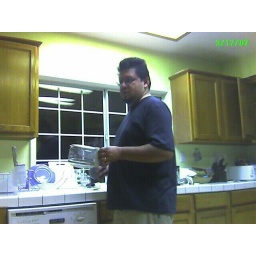
First cup o coffee in the morning at Rudy Carrasco's house